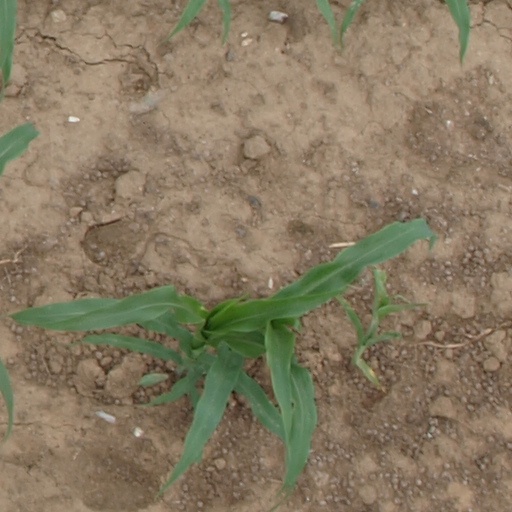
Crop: maize; corn